Corn wet-milling

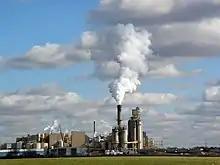
A corn wet-milling facility in Lafayette Indiana operated by A.E. Staley Manufacturing Company.

Corn wet-milling is a process of breaking corn kernels into their component parts: corn oil, protein, corn starch, and fiber. It uses water and a series of steps to separate the parts to be used for various products.